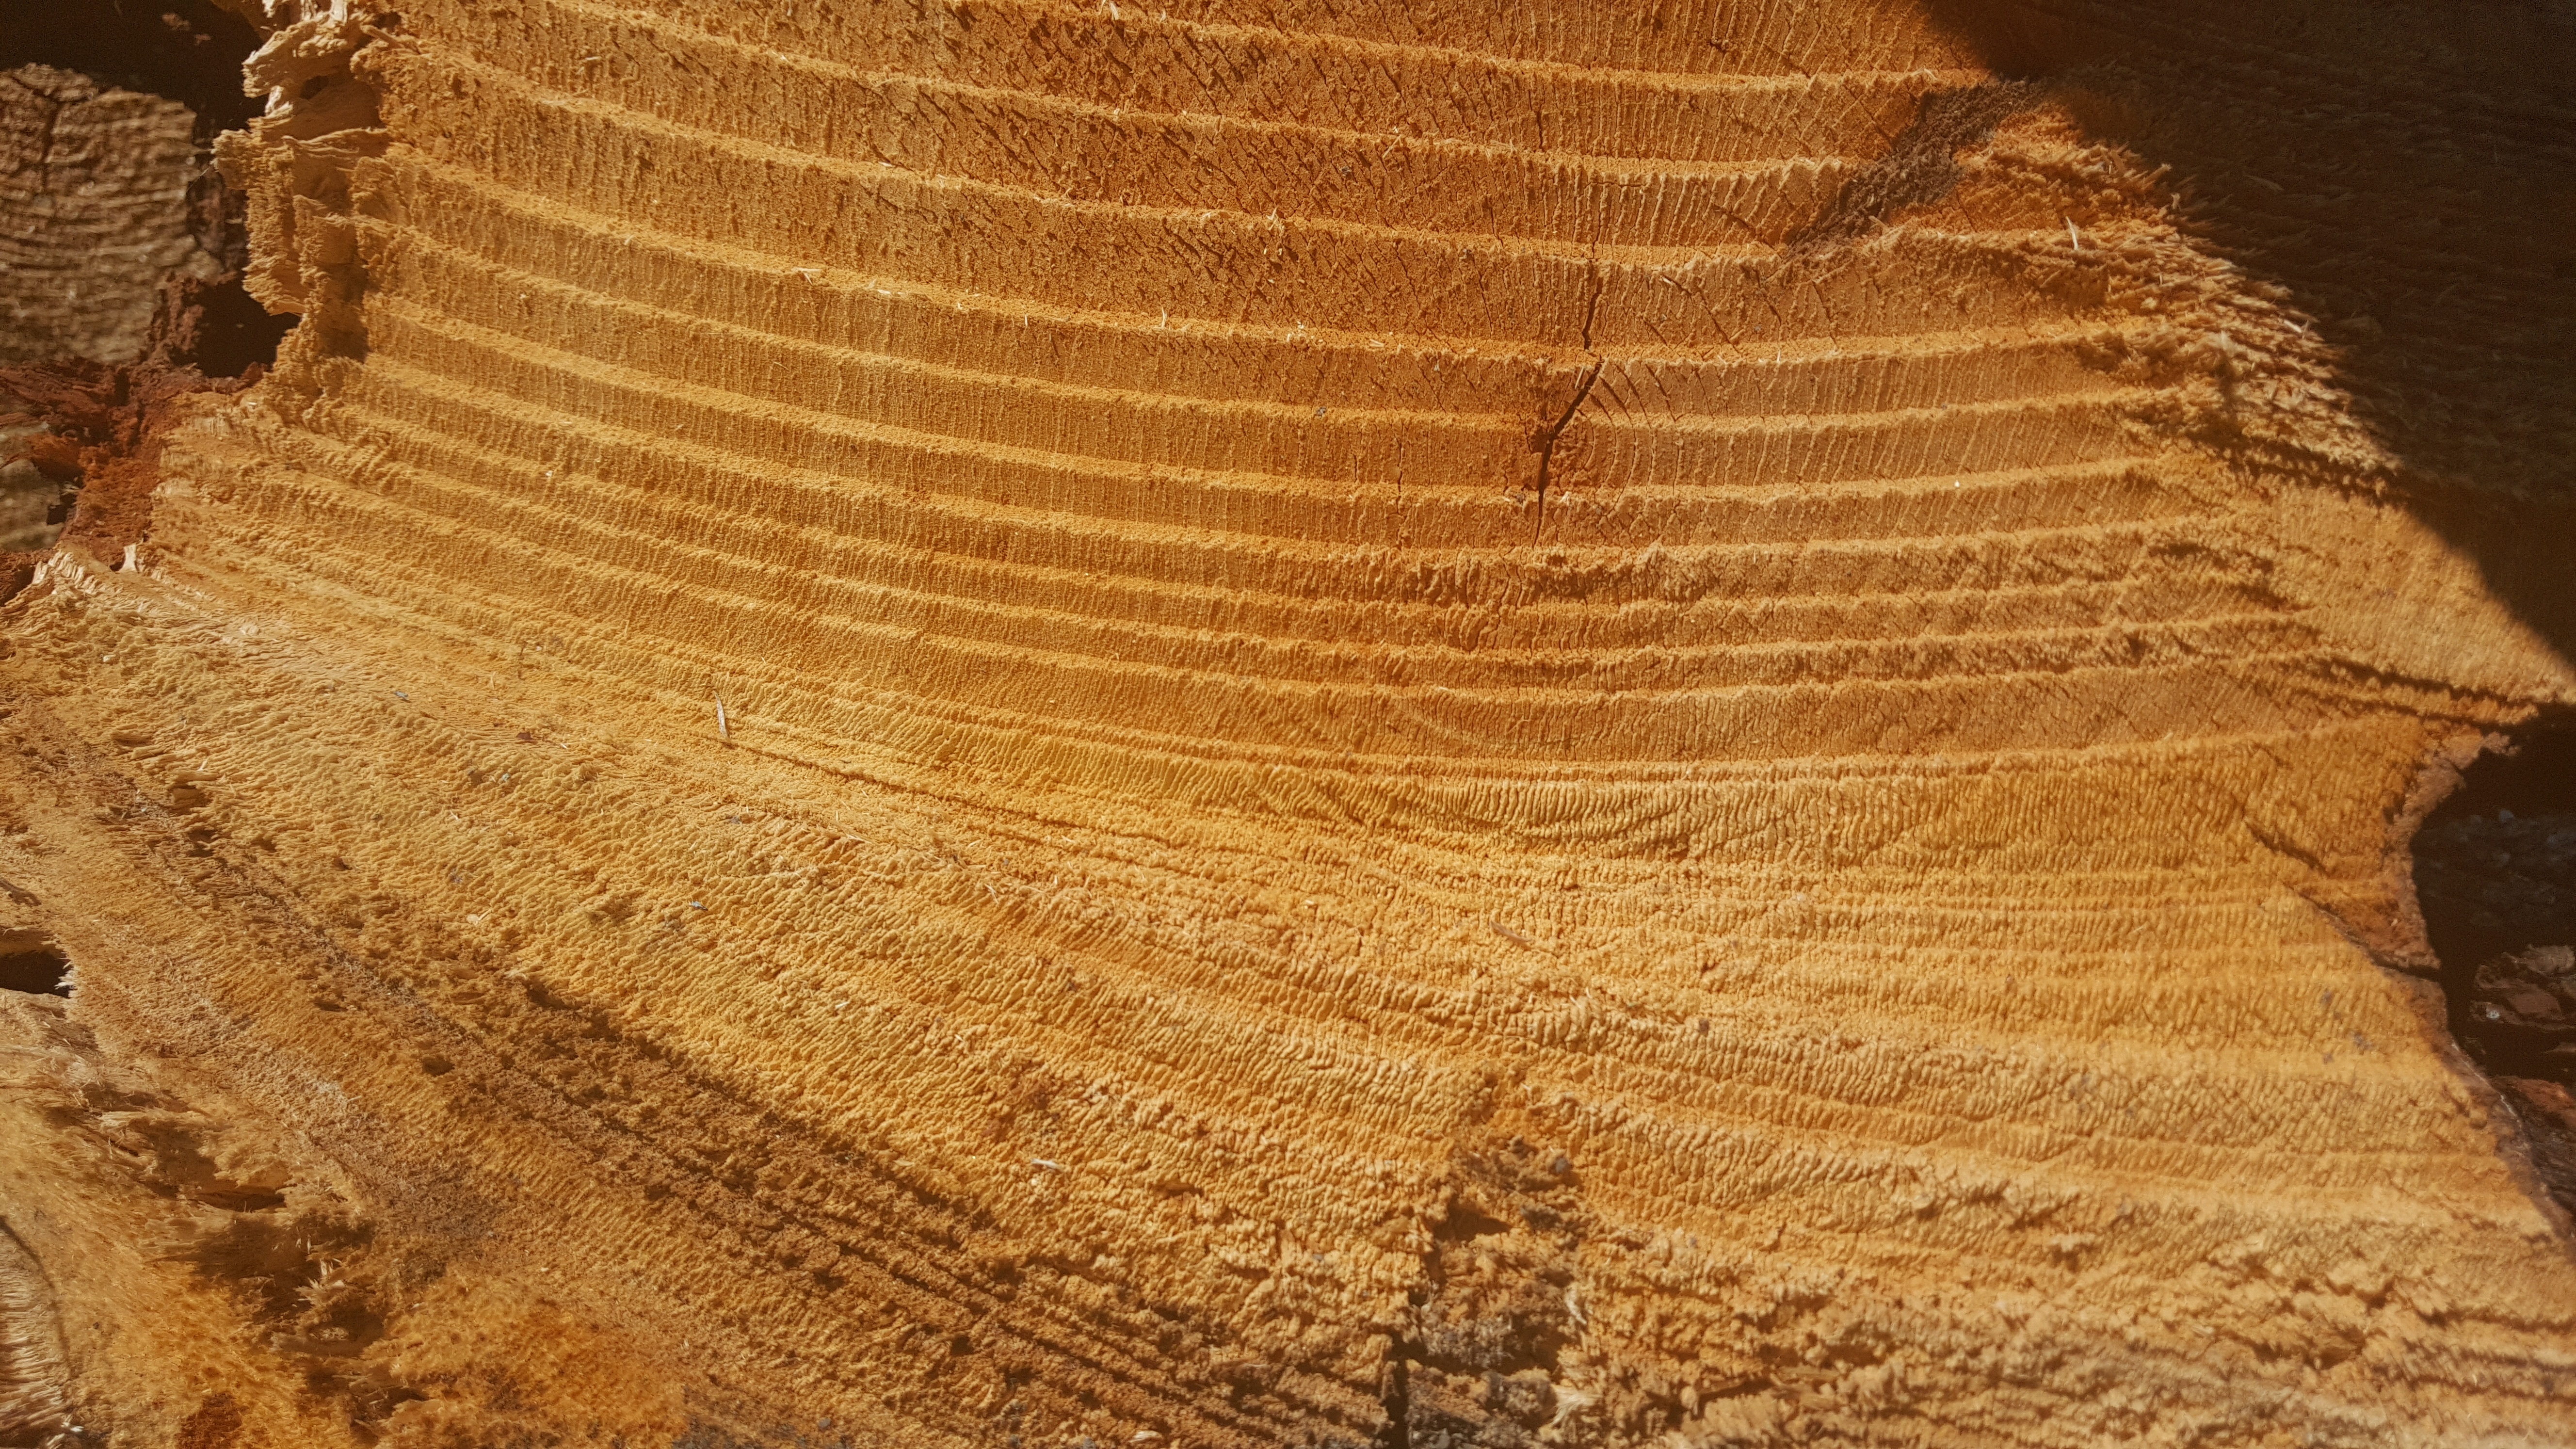
tree, sand, wood, soil, agriculture, lumber, circles, flooring, saw cut, ancient history, grass family